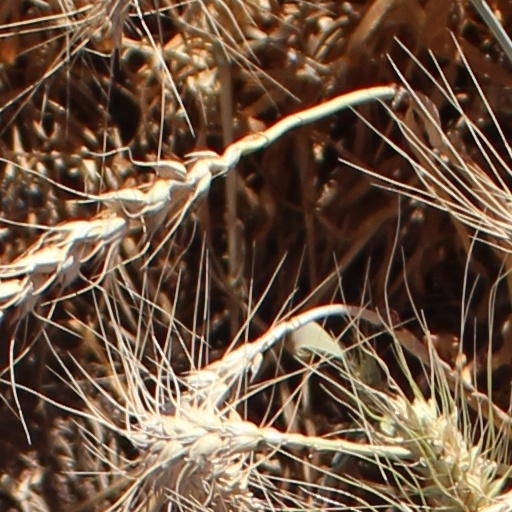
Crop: wheat